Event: Nepal Earthquake
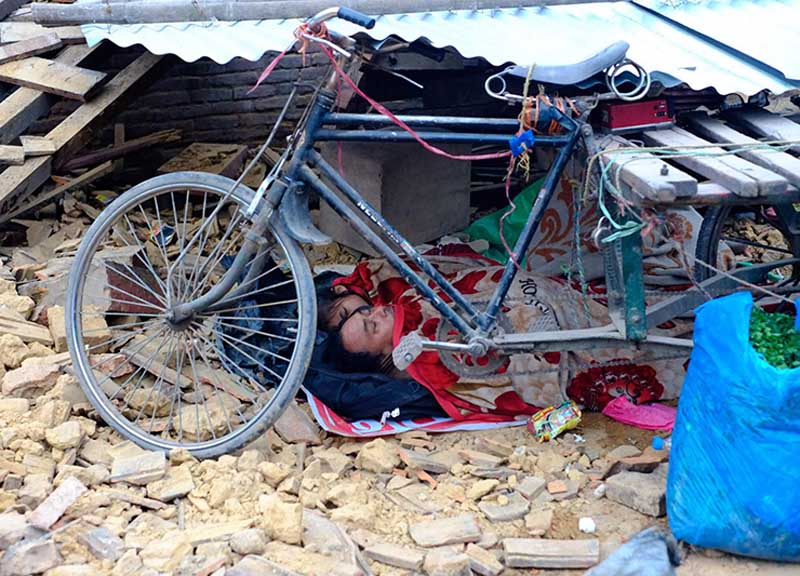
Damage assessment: damage